Seven Circles Act

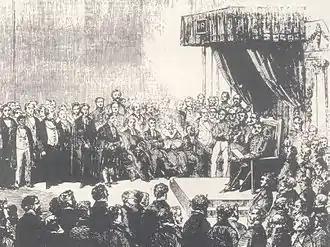
The Cape Parliament, 1854.

The Parliament of the Cape of Good Hope was bicameral, with a lower house (Legislative Assembly) and an upper house (Legislative Council). The latter had considerable power and influence on the lower house, and was elected according to two large provinces: